Beachport

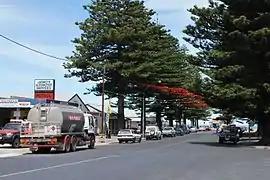
Main street of Beachport

Beachport is a small coastal town in the Australian state of South Australia about south-east of the state capital of Adelaide and about north-west of the municipal seat in Millicent, located at the northern end of Rivoli Bay. Beachport has a large crayfishing fleet, and is known for its -long jetty, the second-longest in South Australia after the one at Port Germein. The towns Norfolk pines, white sand beach and clear waters are alluring to visitors